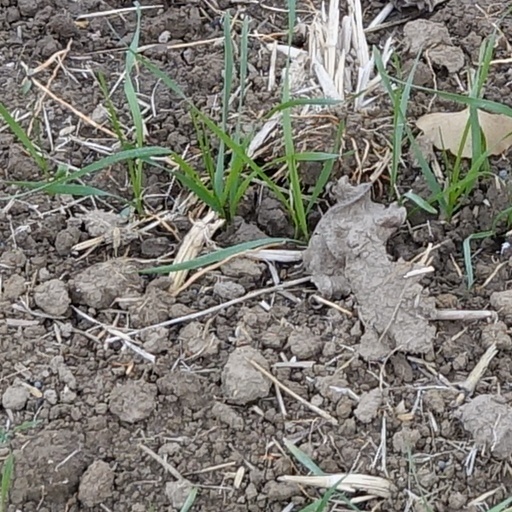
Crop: wheat